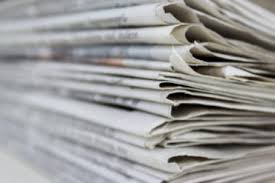
Label: paper